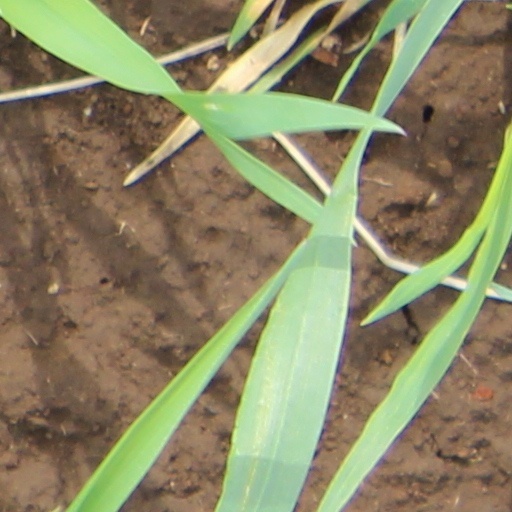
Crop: wheat